Police vehicles in the United Kingdom

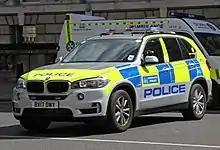
A BMW X5 ARV of the Metropolitan Police, with yellow dots indicating that it carries firearms officers

Incident response vehicles (IRVs) are used by UK police to respond to emergencies and to conduct proactive patrols. They are fitted with blue lights and sirens to warn other road users and pedestrians vehicles that they need to make way for the police vehicle.